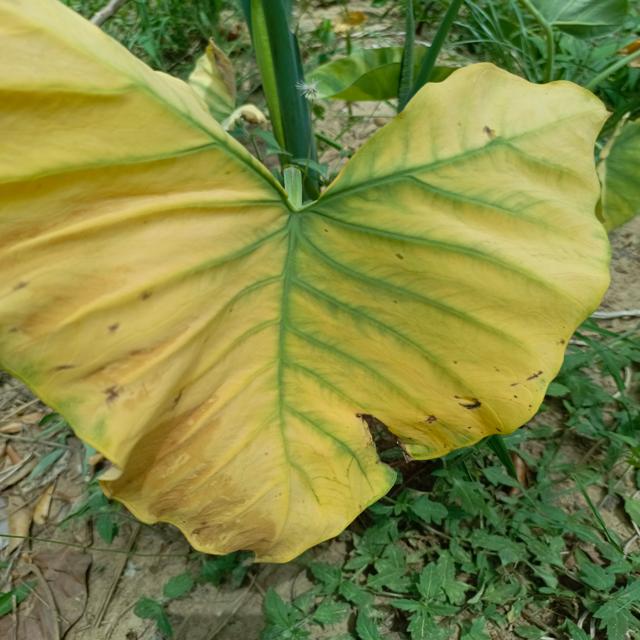
Label: Late_Blight